Describe the emotion expressed in this image:  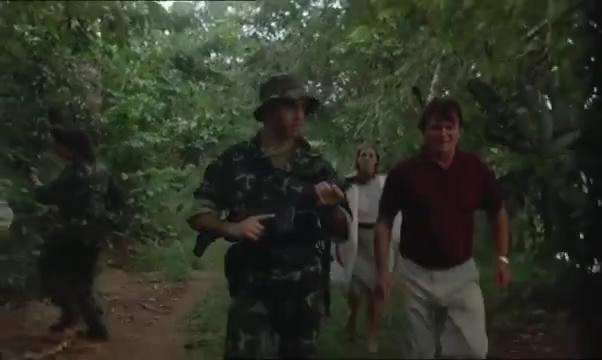
This person displays Suffering, valence and arousal with low intensity.